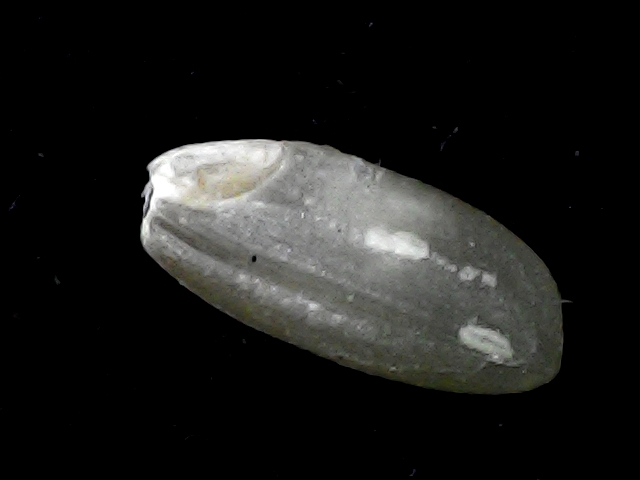
Rice variety: BD91